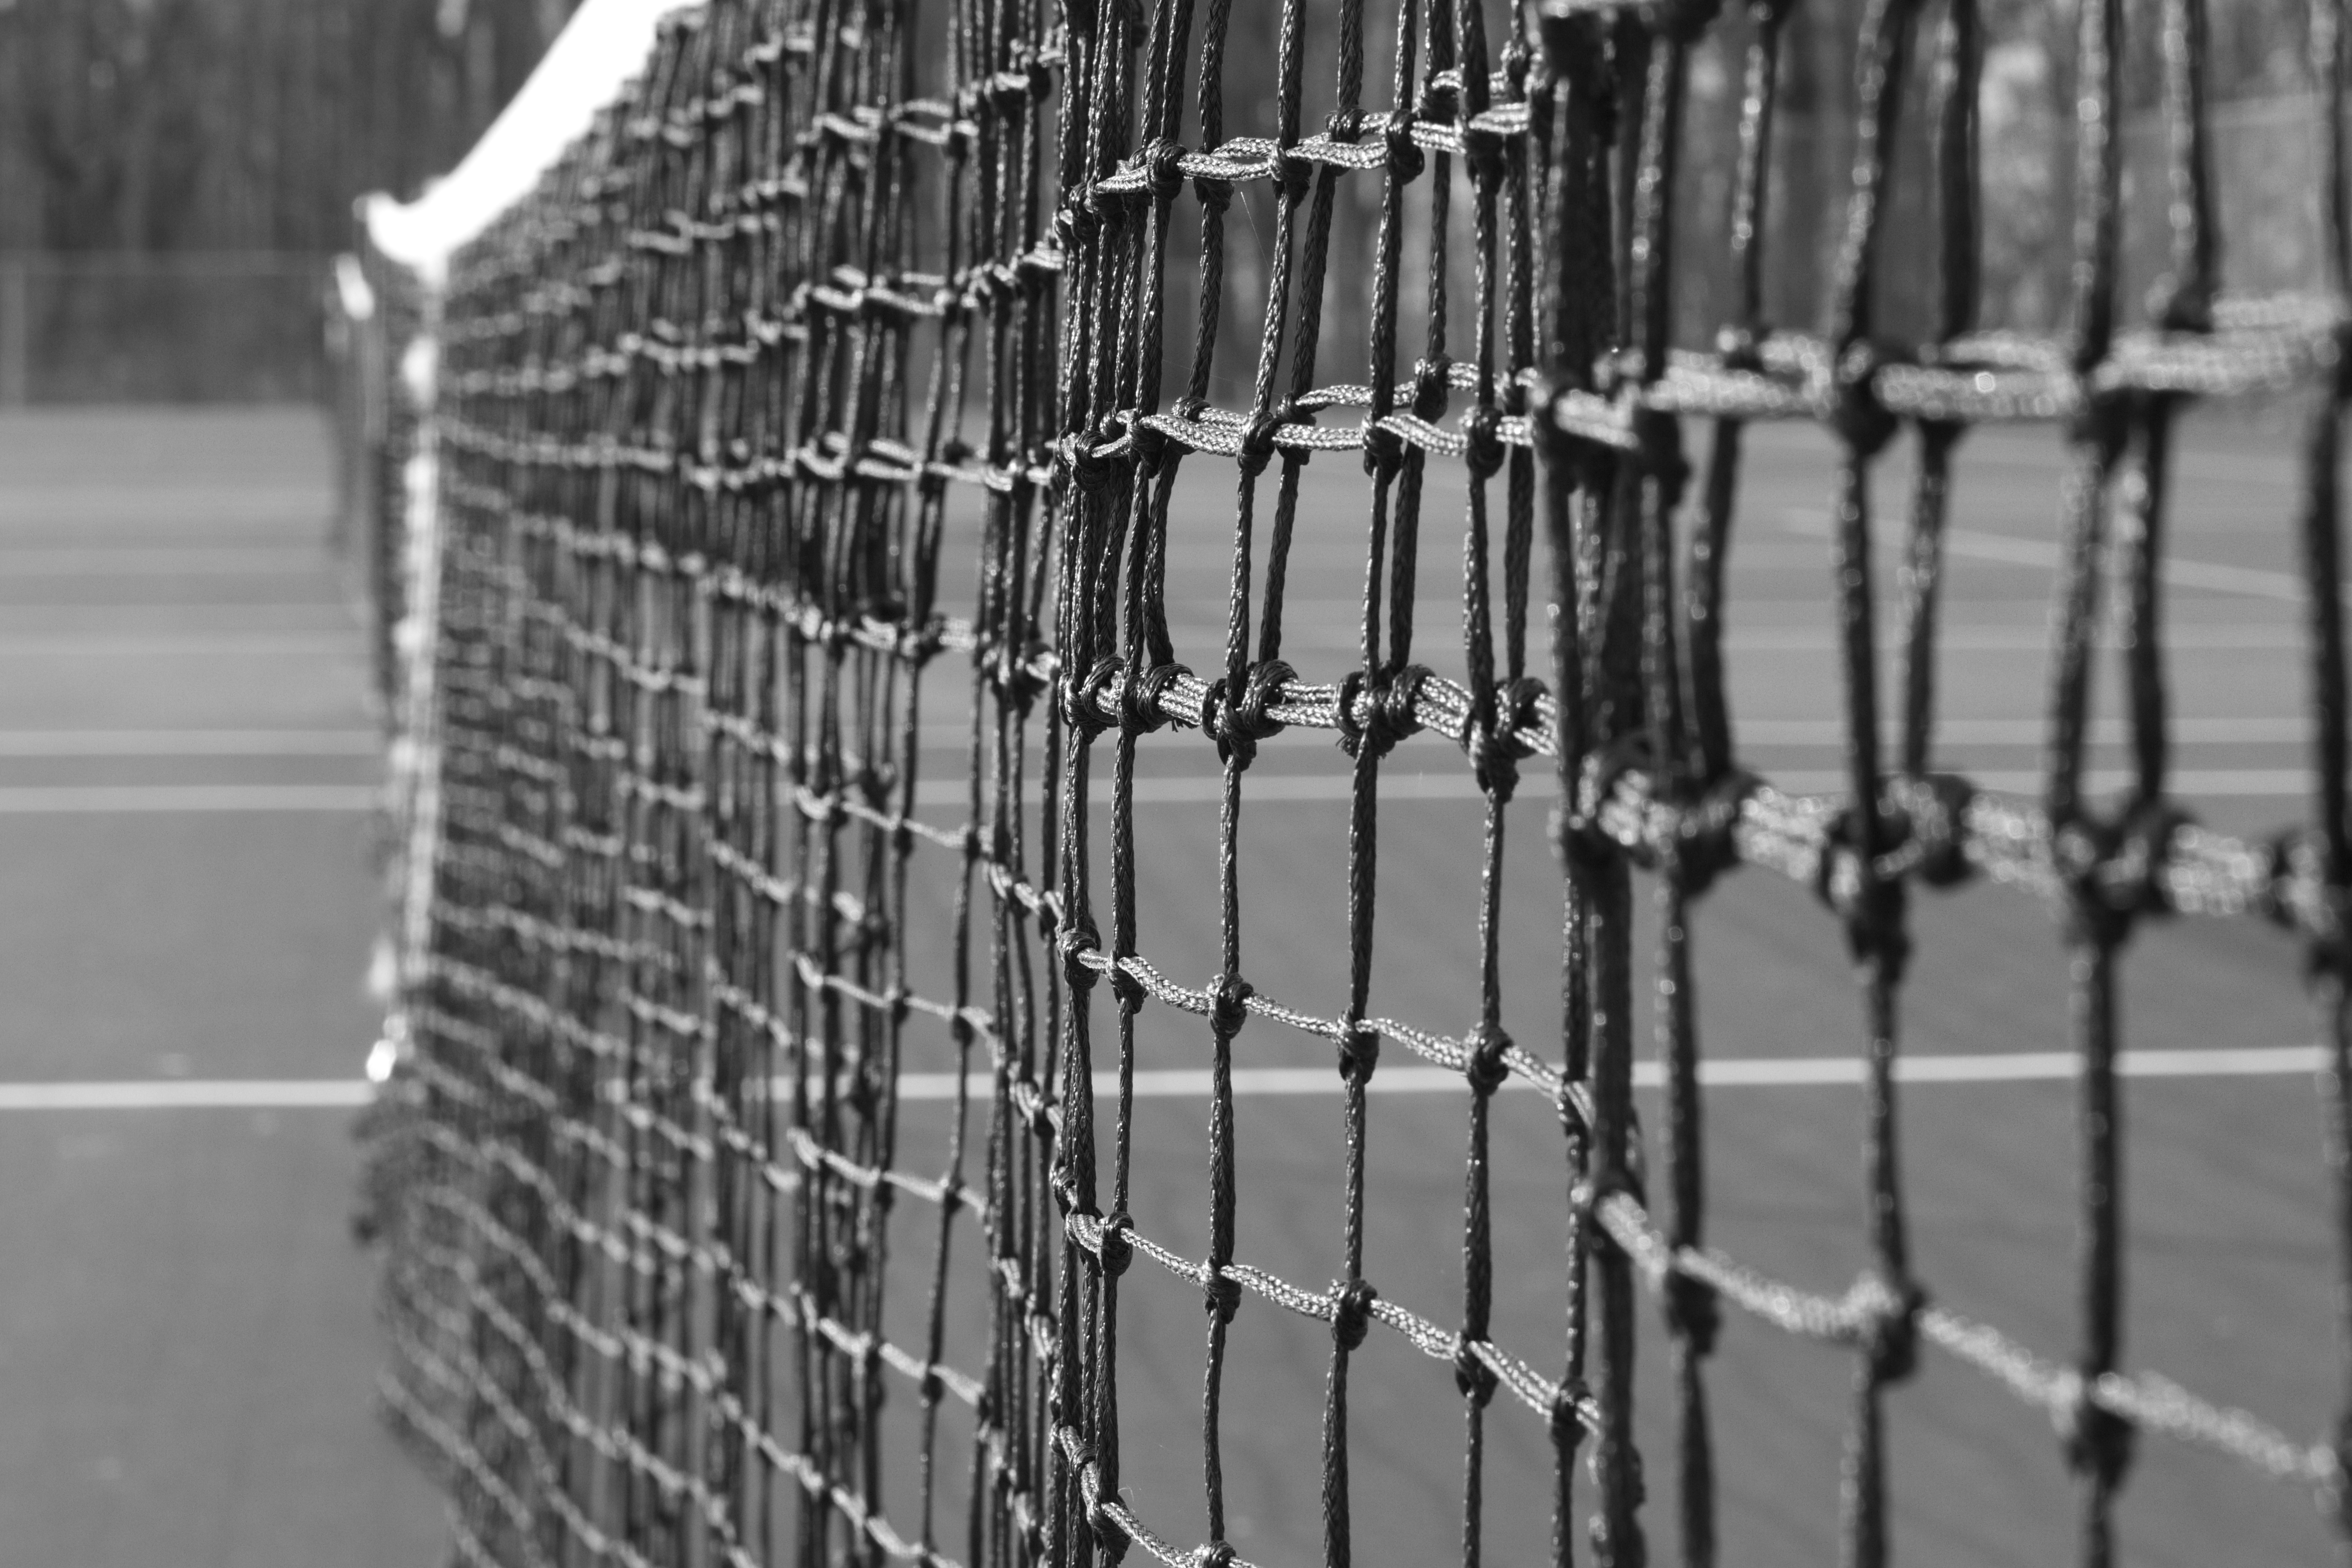
fence, black and white, monochrome, bw, tennis, prison, 2012366, animal shelter, monochrome photography, outdoor structure, chain link fencing, home fencing